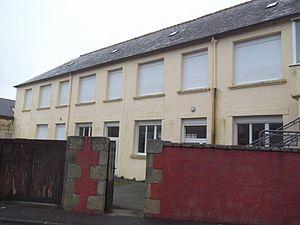
Photographie du patronage de Guilvinec, école Saint-Joseph de 1949 à 1958
Le collège Saint-Joseph est un établissement scolaire situé à Guilvinec, port de pêche du Sud du département du Finistère, en Bretagne, en France. Fondé en 1949, il est au départ une simple école primaire ; depuis la loi du 31 décembre 1959, dite loi Debré, c'est un établissement scolaire privé catholique sous contrat d'association avec l’État. Il est placé sous la tutelle de la congrégation des frères de Saint-Gabriel à sa création, avant de passer sous tutelle diocésaine en 1970.